Next to You (film)

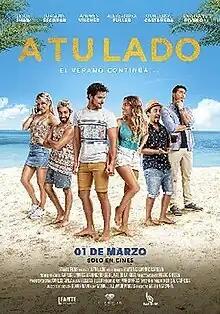
Theatrical release poster

Next to You (Spanish: A tu lado) is a 2018 Peruvian romantic comedy film directed by Martin Casapía Casanova and written by Samuel del Amor. Starring Alessandra Fuller and Andrés Vílchez. It premiered on March 1, 2018 in Peruvian theaters.